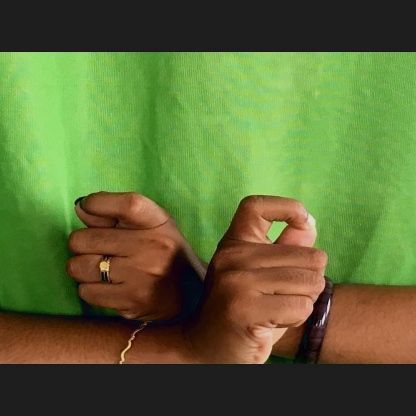
Mudra: Berunda